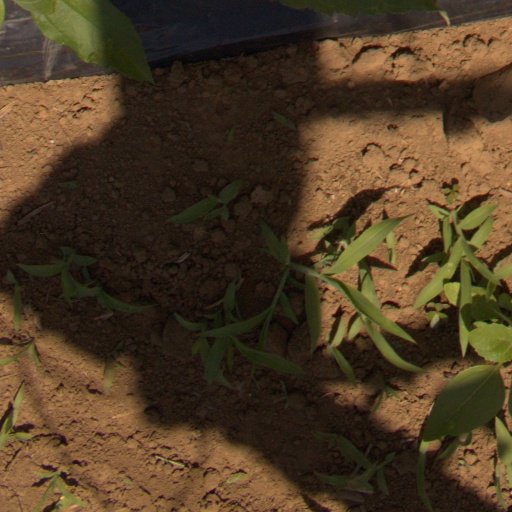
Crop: Jerusalem artichoke